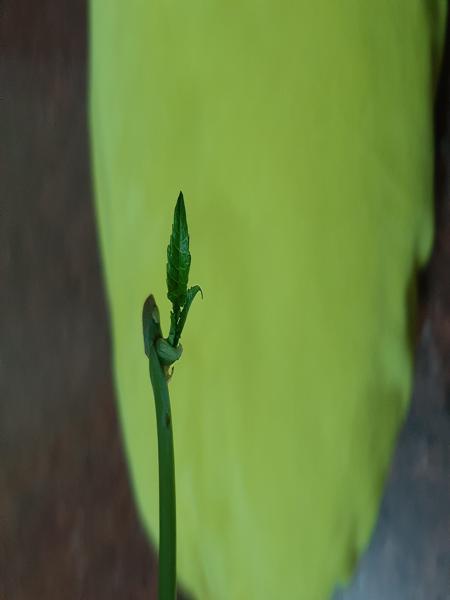
Plant: Castor